Frédéric Cuvier

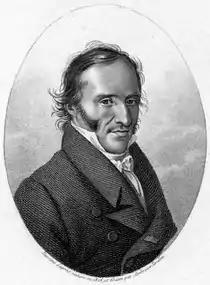
Portrait by Ambroise Tardieu

Georges-Frédéric Cuvier (28 June 1773 – 24 July 1838) was a French zoologist and paleontologist. He was the younger brother of noted naturalist and zoologist Georges Cuvier.